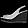
Label: Sandal